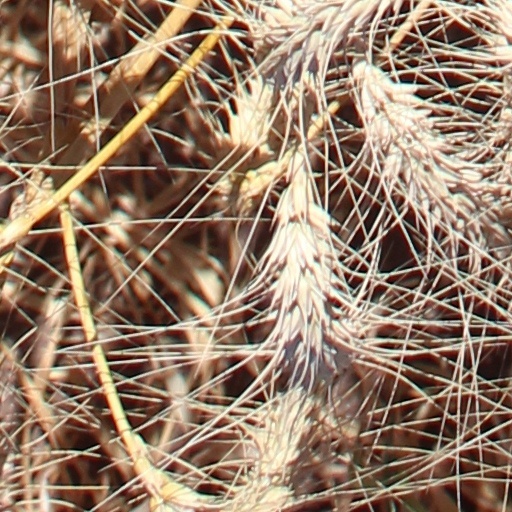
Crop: wheat